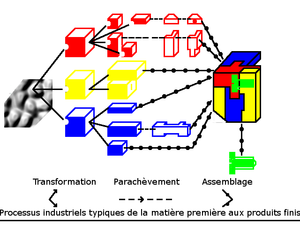
La réactivité est la capacité d'une organisation à répondre rapidement aux sollicitations de son environnement par la mise en œuvre de synergies ou la flexibilité des ressources.